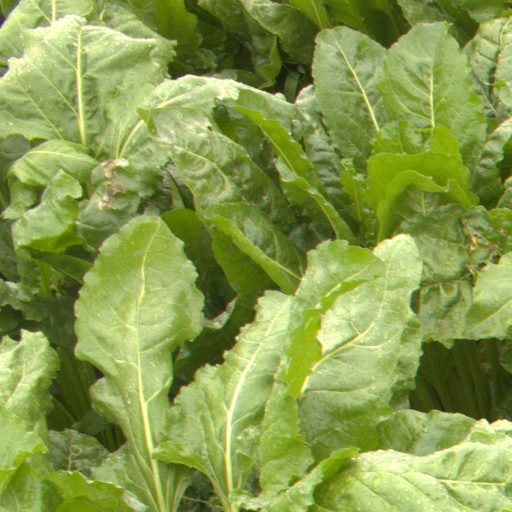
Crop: sugar beet